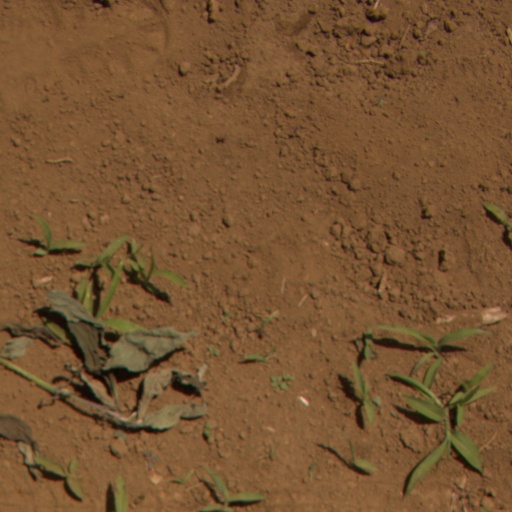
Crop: Jerusalem artichoke